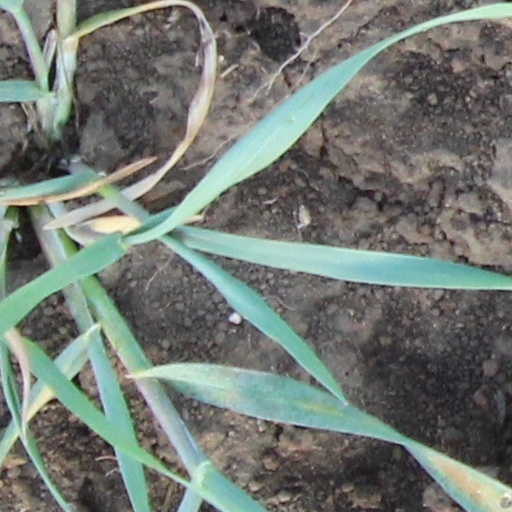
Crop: wheat